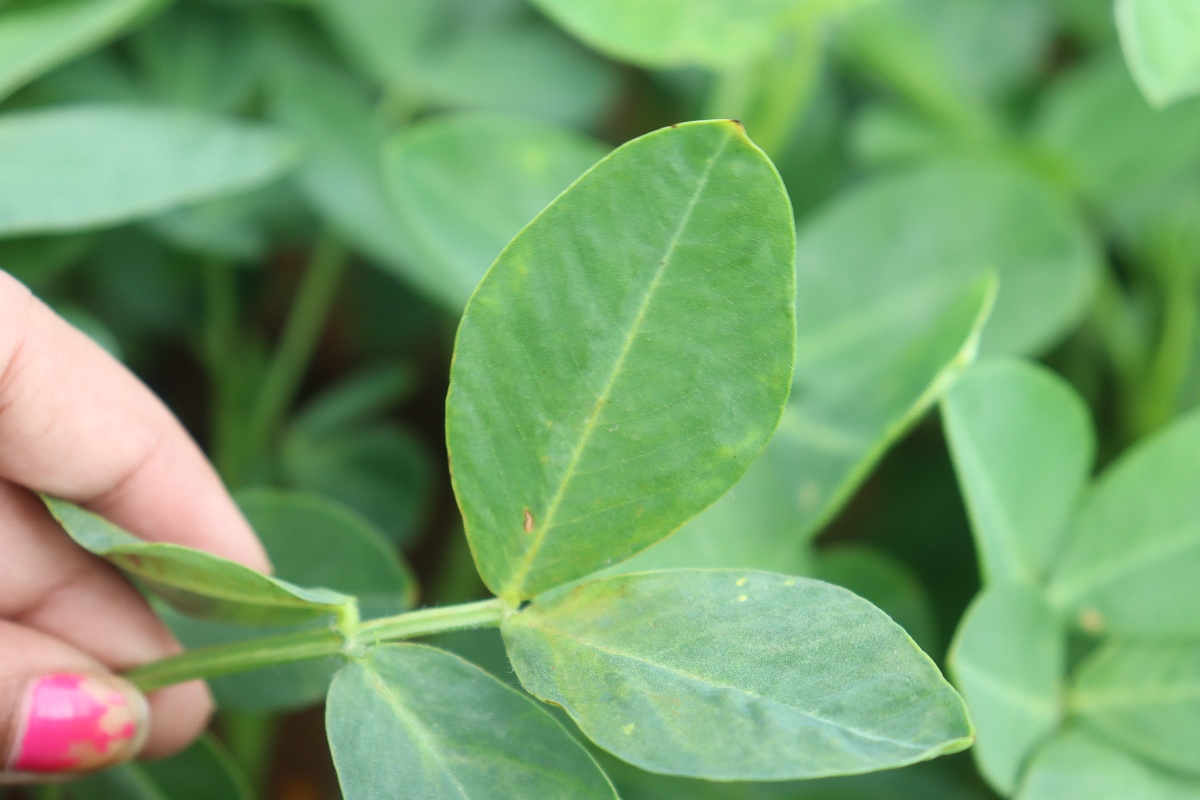
Label: healthy leaf